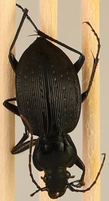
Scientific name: Carabus goryi
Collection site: Great Smoky Mountains National Park NEON (GRSM), plot GRSM_012